Mont-Tremblant National Park

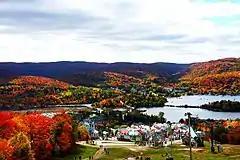
Beautiful colors of the fall season at Mont Tremblant.

The main tree species are the sugar maple, the red maple, the yellow birch, the white birch, the beech, the aspen, the balsam fir, the white spruce, the red spruce and the black spruce. It also includes individuals of hemlock, basswood and red oak which are at the northern limit of their distribution areas.